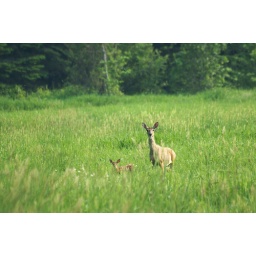
A baby spotted fawn and it's Mom we saw in a field on the way home